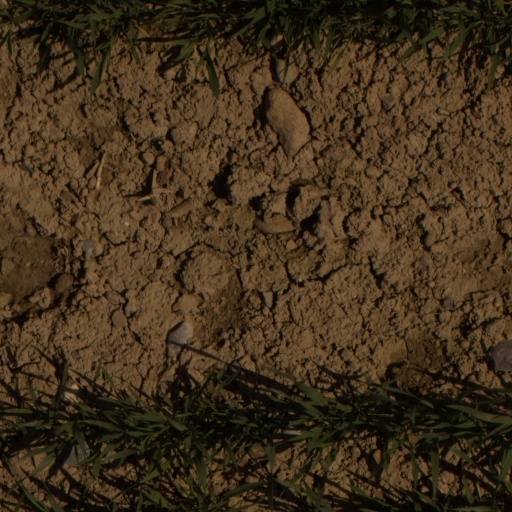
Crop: wheat